Italian cruiser San Marco

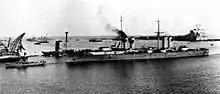
"San Marco" at Brindisi on 13 December 1916

She was used for experiments evaluating shipboard operation of seaplanes before the start of World War I. The ship was based at Brindisi when Italy declared war on the Central Powers on 23 May 1915. That night, the Austro-Hungarian Navy bombarded the Italian coast in an attempt to disrupt the Italian mobilization. Of the many targets, Ancona was hardest hit, with disruptions to the town's gas, electric, and telephone service; the city's stockpiles of coal and oil were left in flames. All of the Austrian ships safely returned to port, putting pressure on the "Regia Marina" to stop the attacks. When the Austrians resumed bombardments on the Italian coast in mid-June, Admiral Paolo Thaon di Revel responded by sending "San Marco" and the other armoured cruisers at Brindisi—the navy's newest—to Venice to supplement the older ships already there. Shortly after their arrival at Venice, "Amalfi" was sunk by a submarine on 7 July and her loss severely restricted the activities of the other ships based at Venice. "San Marco" later participated in the bombardment of Durazzo (now known as Durrës) on 2 October 1918 which sank one merchantman and damaged two others.